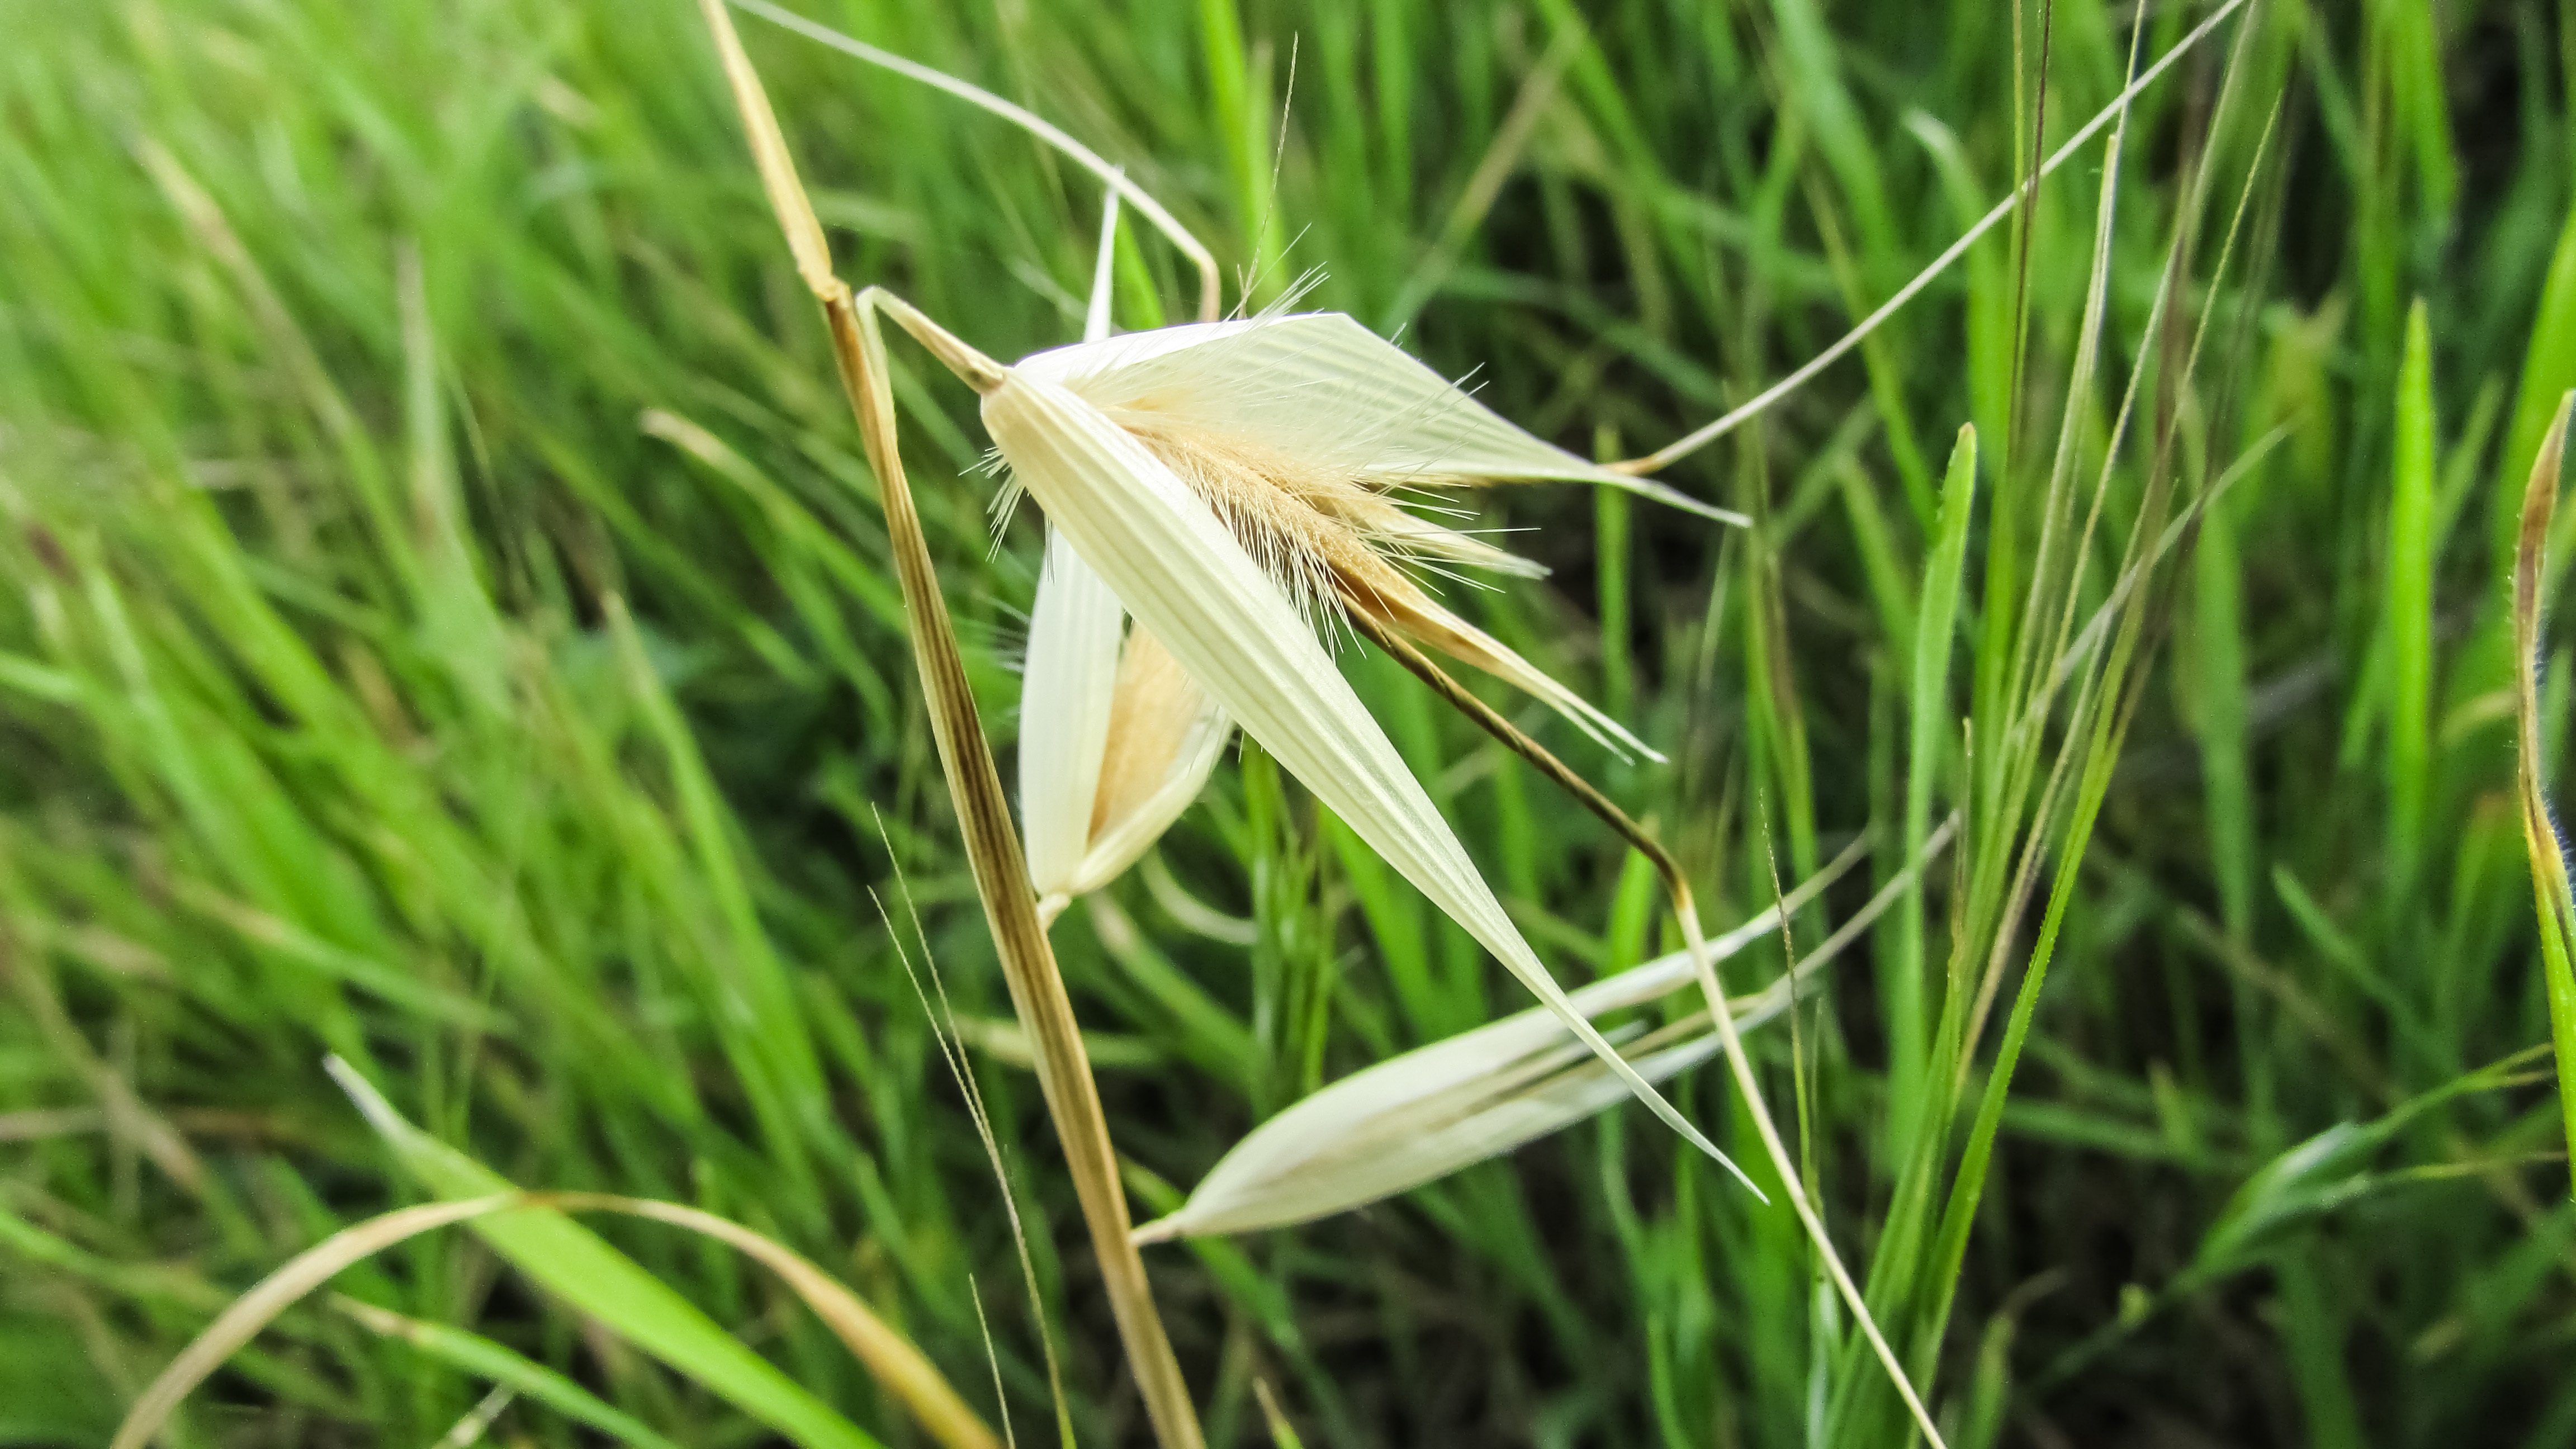
nature, grass, plant, field, lawn, meadow, prairie, countryside, leaf, flower, green, insect, flora, fauna, invertebrate, close up, cereals, macro photography, grass family